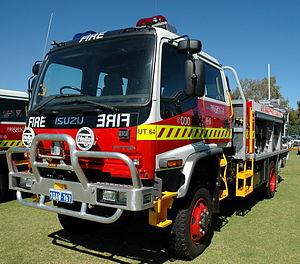
Isuzu Motors Ltd., est un constructeur automobile japonais spécialisé essentiellement dans la production de véhicules utilitaires 4x4, et de camions de poids légers.